The Only Place

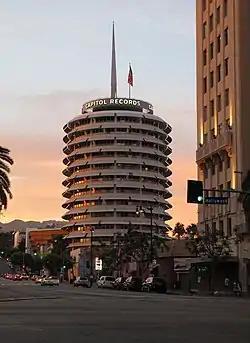
"The Only Place" was recorded at Capitol Studios in Los Angeles, known for its history with Frank Sinatra and The Beach Boys.

"The Only Place" was recorded at Capitol Records Studio B in Los Angeles, California. Cosentino and Bruno felt the production process for "The Only Place" was marked by a level of seriousness. While previous recording sessions were marked by goofing off and drinking, the duo took their sophomore effort more seriously and strove to create a different sound. Cosentino was reluctant to make her lyrics completely honest, but was inspired by Drake's "Take Care" to take a chance. "I’m going to make this record like a rapper would make it, or at least how Drake would make it," she found. Cosentino felt being more honest and relatable could better connect the listener. The record was inspired by traditional country music, which was listened to frequently during its production. Cosentino wanted to create a "weird spin on '60s country stuff like Loretta Lynn, Dusty Springfield [and] Patsy Cline." The duo also cited the Eagles and Fleetwood Mac as influences for the record. Cosentino jokingly compared the production process of "The Only Place" to Fleetwood Mac's "Rumours" (1977): "It was very epic for us. Except our studio experience was not doing cocaine until five in the morning; it was eating guacamole until five in the morning. And we had parking spaces."